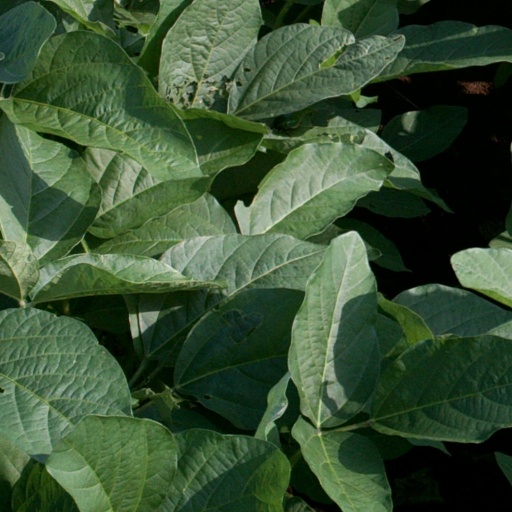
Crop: soybean